Tanks of the Polish Armoured Forces

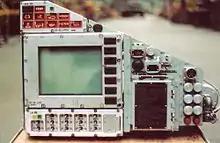
Driver's control panel US-DK-1

After World War II, Polish T-70s were used in combat against the Ukrainian Insurgent Army (nationalists) units in years 1945-1947. A T-70 was found in the Bieszczady forest and restored. It is now exhibited in Armoured Warfare Museum in Poznań, in running condition since 2013.